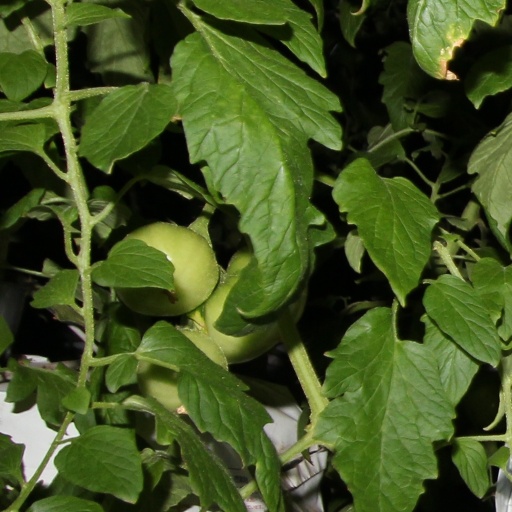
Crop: tomato